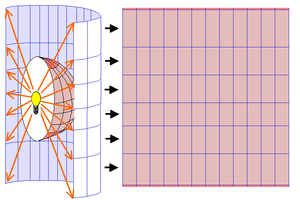
La projection cylindrique centrale est une projection cartographique correspondant à une projection centrale de la sphère terrestre sur un cylindre tangent à l'équateur effectuée à partir du centre de la terre. Le cylindre est ensuite coupé le long d'un méridien et déroulé pour obtenir une carte plate.